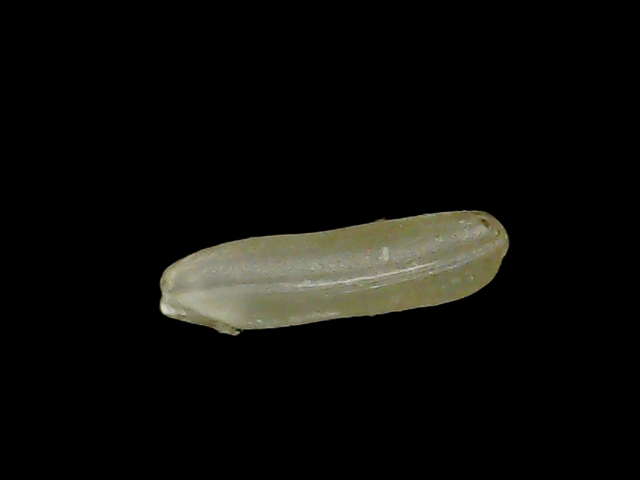
Rice variety: Binadhan19